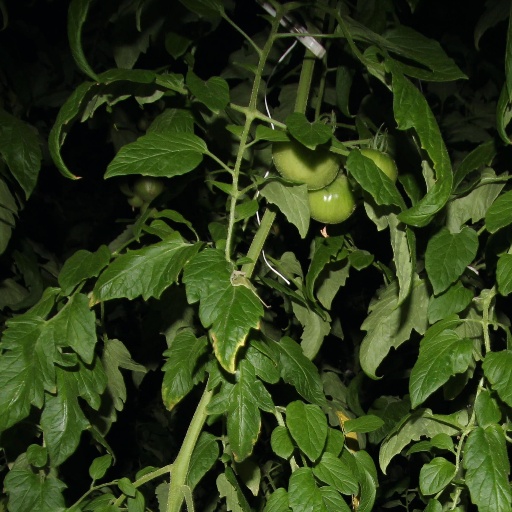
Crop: tomato